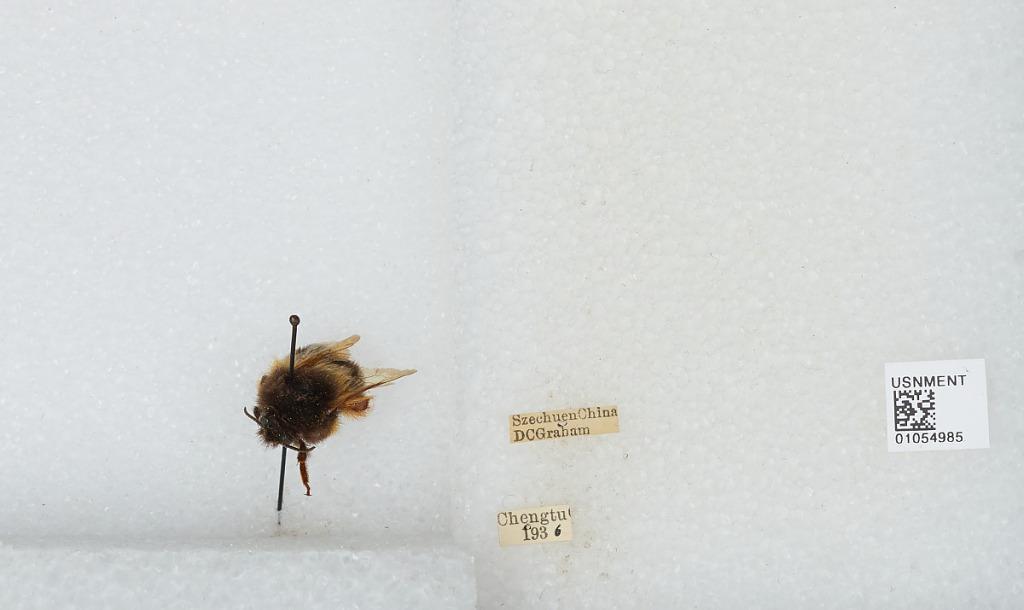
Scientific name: Bombus sp.
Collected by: D. Graham
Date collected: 1936--
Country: China
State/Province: Sichuan
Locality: Chengdu
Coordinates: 30.6586, 104.065